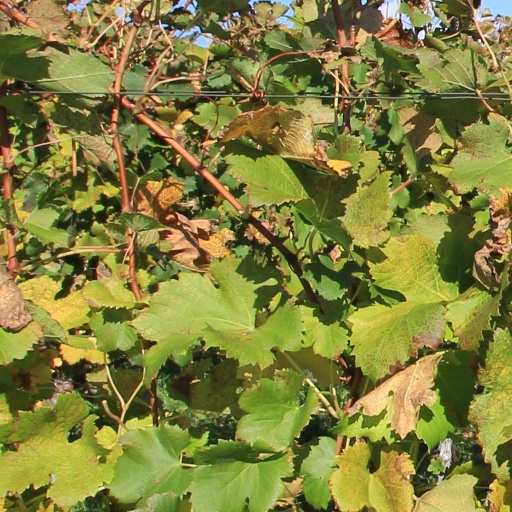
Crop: grape